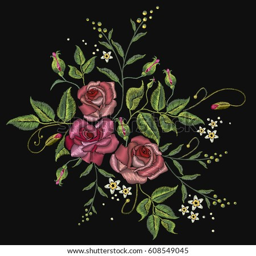
roses embroidery on a black background .